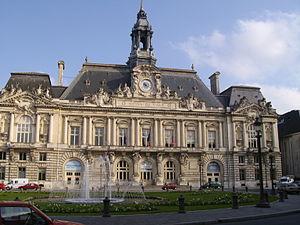
Hôtel de ville de Tours